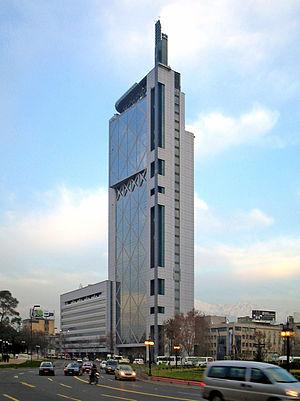
La tour Telefónica Chile, est un bâtiment de Santiago, la capitale du Chili.